Krusty Gets Kancelled

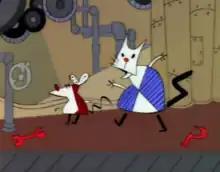
"Worker and Parasite", a reference to Eastern European animation, is one of Matt Groening's favorite moments from "The Simpsons". According to David Silverman, the character design was based on Dušan Vukotić's Oscar-winning 1961 animated film "Surogat".""

Mr. Burns misreads a billboard reading "Gabbo is coming", telling Smithers, "Garbo is coming!" Gabbo's name is from Erich von Stroheim's "The Great Gabbo" (1929). He was originally designed to be more square, but the second design was made to be "a demented Howdy Doody". His voice was based on Jerry Lewis. His musical number contains several references to "I've Got No Strings" from "Pinocchio" (1940) and a brief imitation of sports commentator Vin Scully. Gabbo's on-air gaffe is based on a widespread urban legend claiming that the host of a children's radio or television program, often identified as Uncle Don, made a derogatory comment about the child audience at the end of a show without realizing that he was still on the air. Krusty's riddle, "Why is a raven like a writing desk?", is from "Alice's Adventures in Wonderland" (1865). He mentions that he beat Joey Bishop, whose "The Joey Bishop Show" ran opposite "The Tonight Show Starring Johnny Carson". Bette Midler's serenading Krusty with "Wind Beneath My Wings" is a reference to her singing to Johnny Carson on the penultimate episode of his show. Krusty's cover of "Send in the Clowns" has the altered lyrics of Frank Sinatra's rendition from "Ol' Blue Eyes Is Back." The scene where Krusty asks the Red Hot Chili Peppers to change the lyrics to "Give It Away" is a reference to Ed Sullivan asking The Doors to change the lyrics to "Light My Fire" for their performance on his show. The poses of the band members in the scene are based on the movie "The Doors" (1991). Flea, the band's bassist, is incongruously seen playing a guitar during the performance of "Give It Away". Several scenes in Krusty's special are based on "Elvis Presley's '68 Comeback Special". Hefner plays a theme from Sergei Prokofiev's "Peter and the Wolf" on wine glasses. Carson balances a Buick Skylark over his head while singing the Habanera aria from Georges Bizet's opera "Carmen" (1875). At the end of the episode, he plays "Goodnight, Ladies" on the accordion, which segues into "The Simpsons" theme.